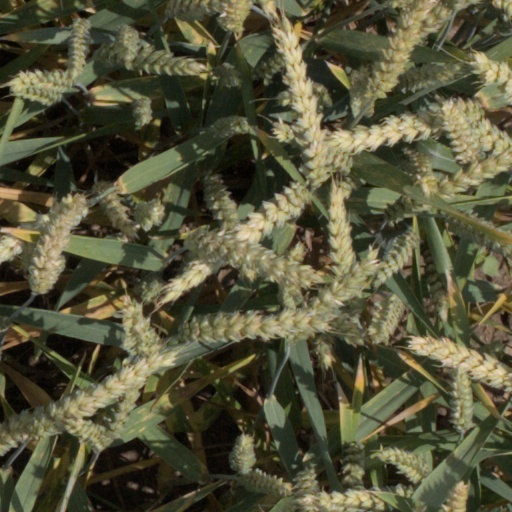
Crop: wheat